Lyman Fessenden Walker

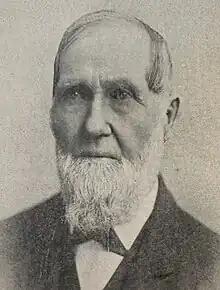
Walker in the early 20th century

Lyman Fessenden Walker (1836–1920) was an American shipwright during a prolific period at Yarmouth Harbor in Maine. His shipyard was one of the four major ones during the town's peak years of 1850–1875. His shipyard launched forty vessels of all sizes.